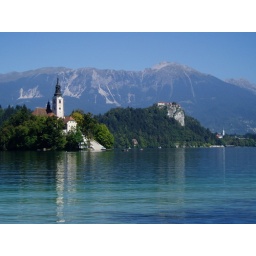
Lake Bled in Slovenia, with the island church at left, the castle at center, and the Julian Alps towering in the background.